Dieter Spöri

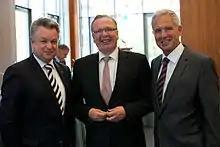
EBD's Honorary President Dieter Spöri (right) with his successor Rainer Wend (centre) with State Minister Michael Link (left)

During his active political career, he engaged in discussions concerning European politics. He raised awareness in the mid 1990s by expressing serious concerns about the implementation of the Euro. In his opinion, the strict fulfillment of the Maastricht Criteria had to be guaranteed by all means. Therefore, 1999 seemed to be too early for many European states. However, he urgently sought the compromise of a German-French monetary union (the only two states which would have fulfilled the criteria at that time) in order not to risk German jobs. He proposed to postpone the implementation of the monetary union for five years.